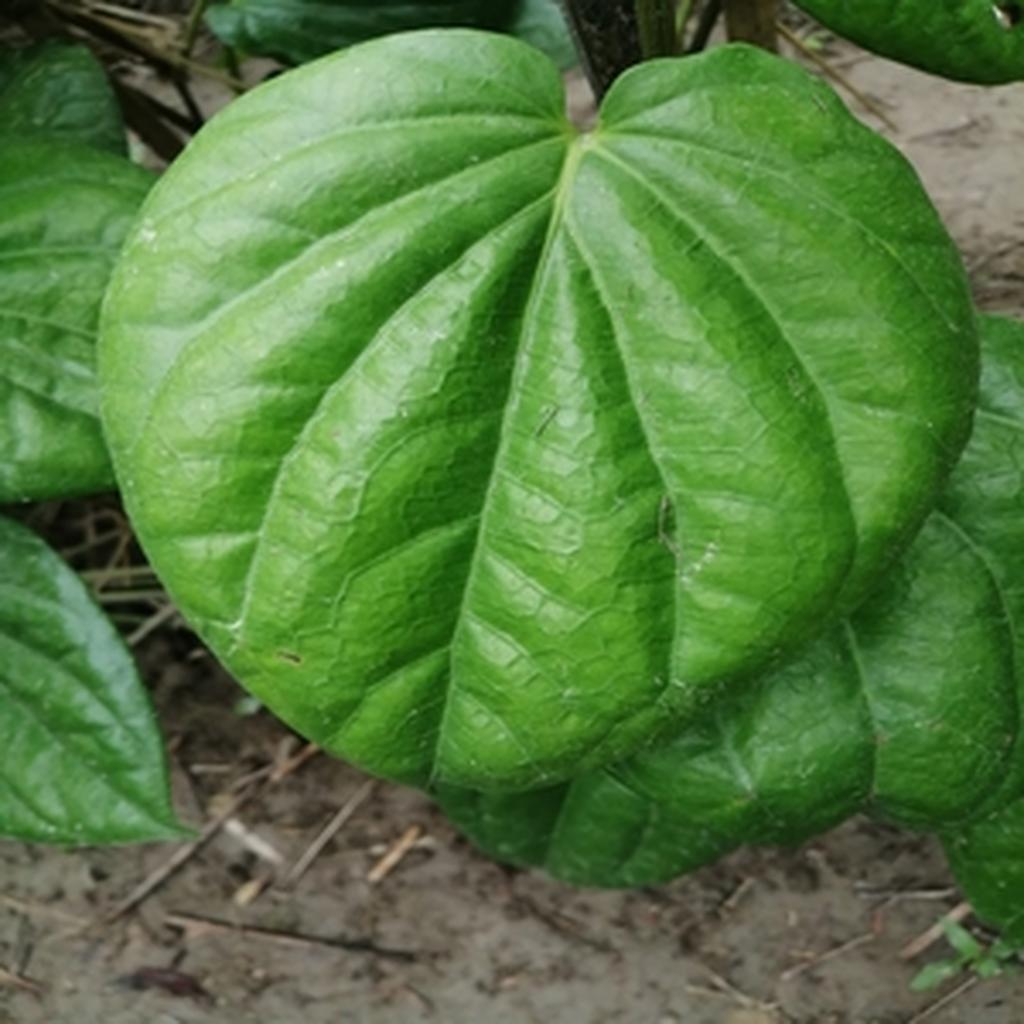
Label: Healthy_Leaf